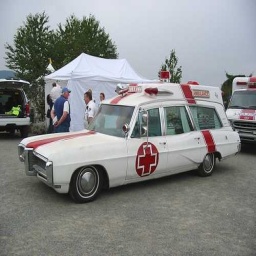
Label: ambulance